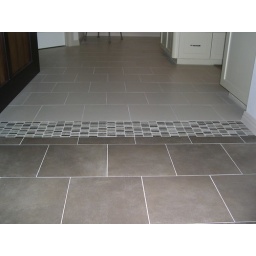
12&amp;quot; porcelain floor tiles with glass mosaic deco border. Installed by Jesus Equia, Rebecca Caisse and Ronna Cobb